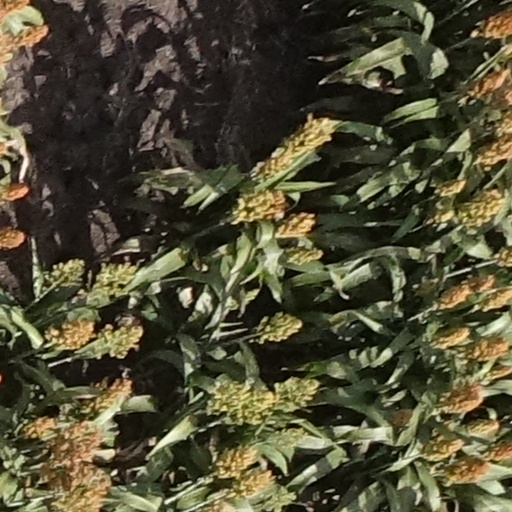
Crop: sorghum